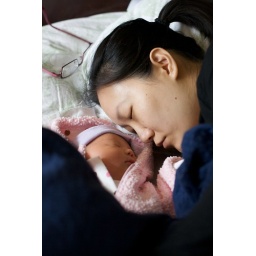
The girls sleeping in bed